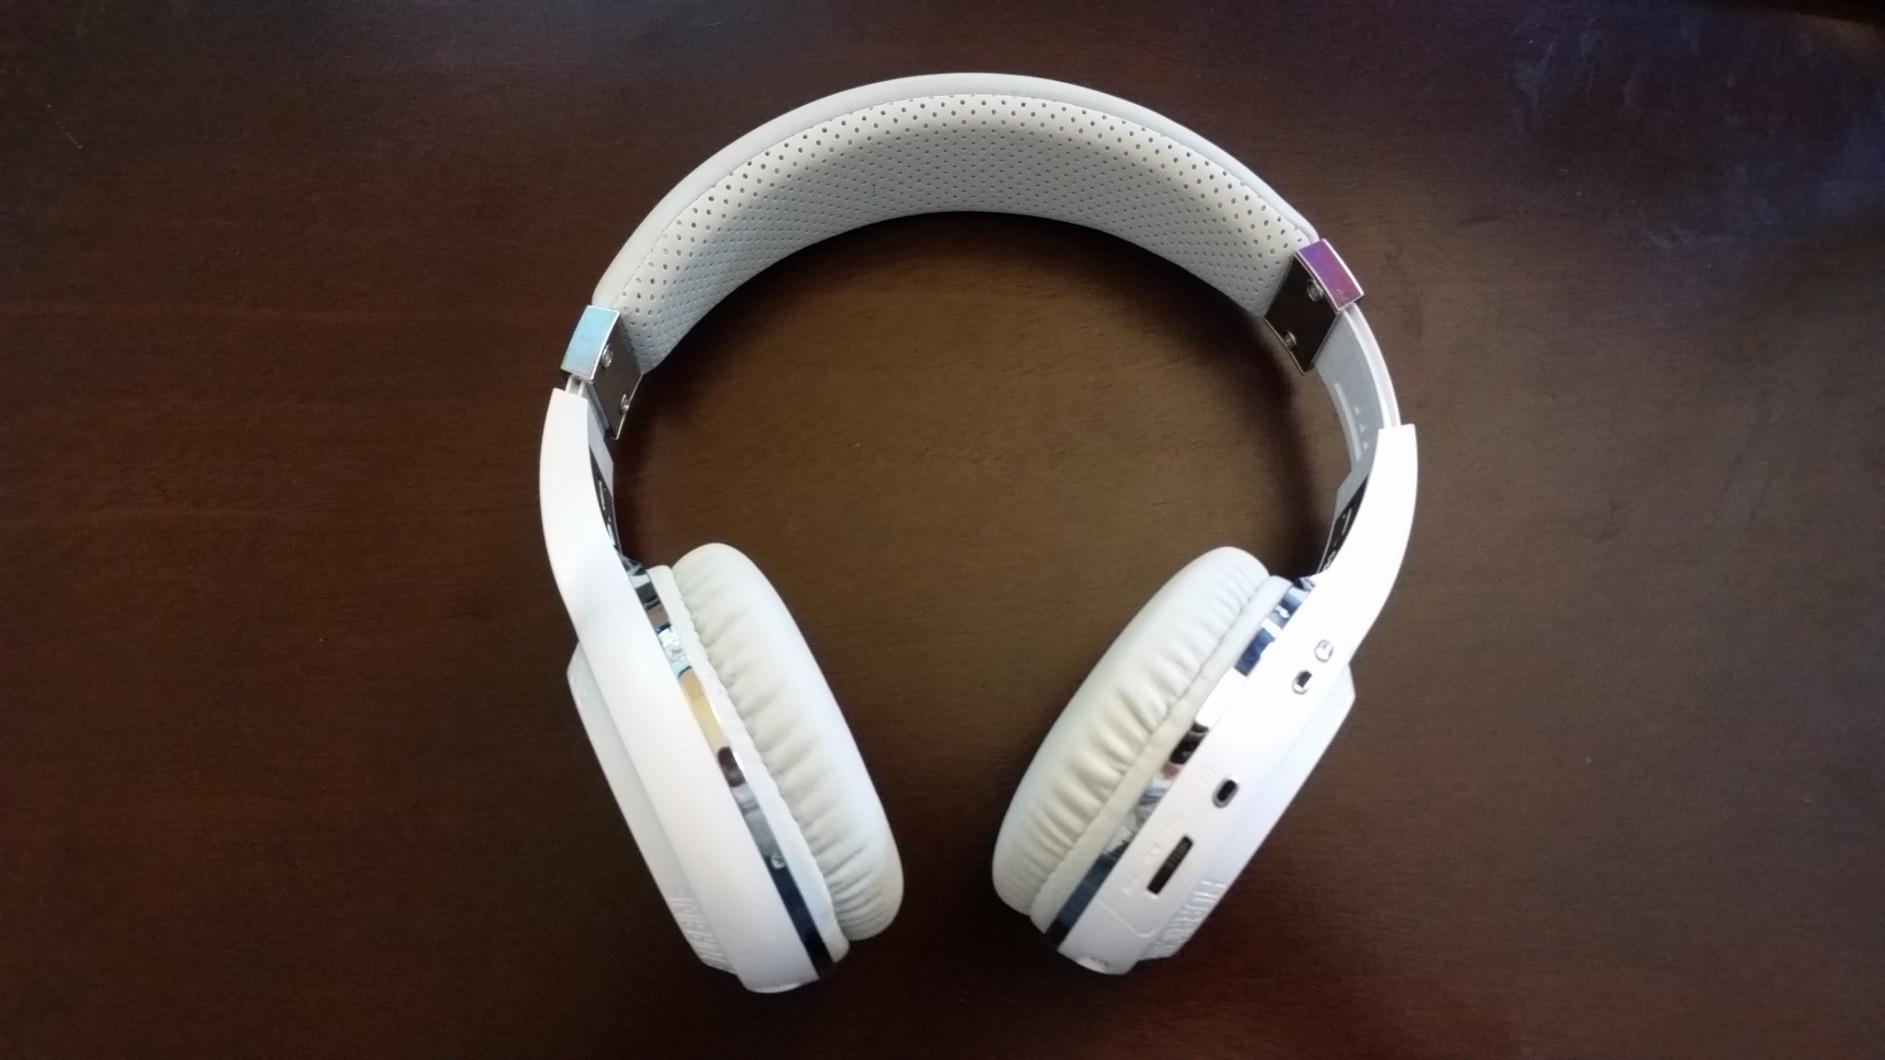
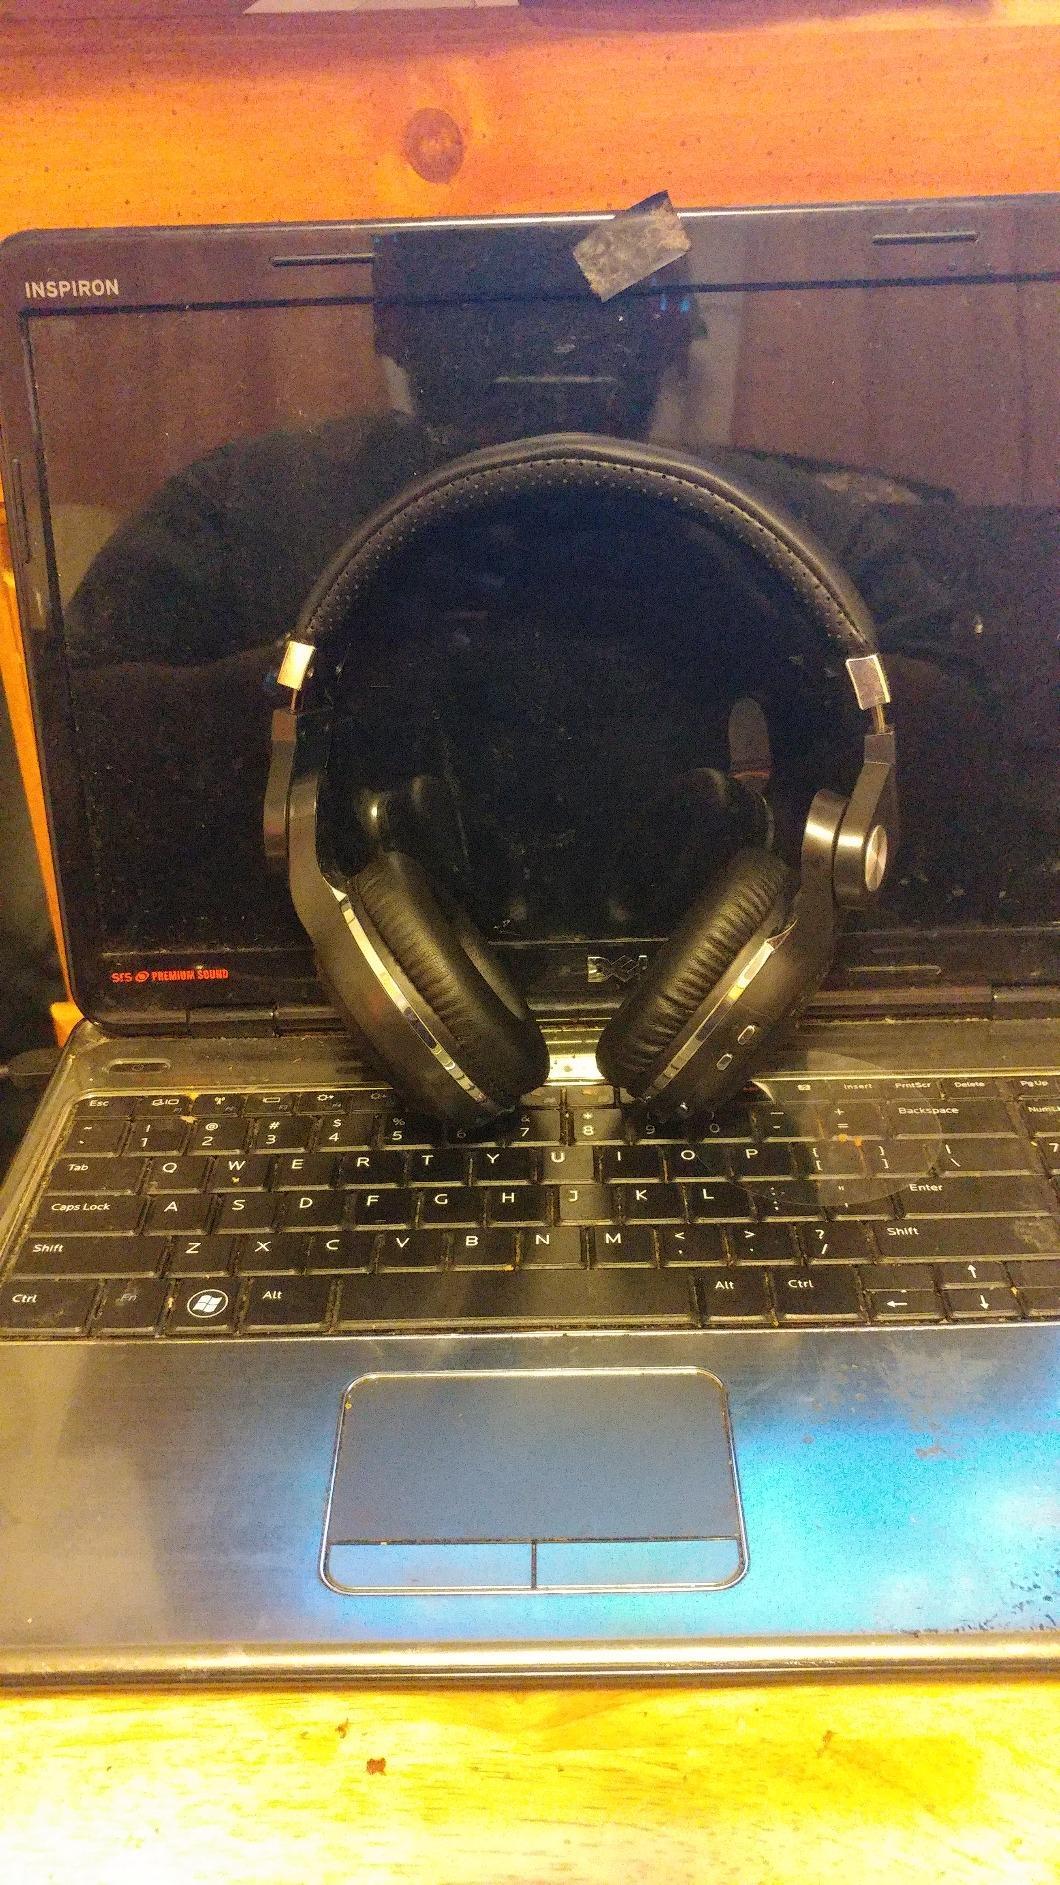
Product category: headphones
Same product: no